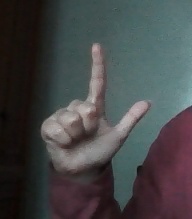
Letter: laam